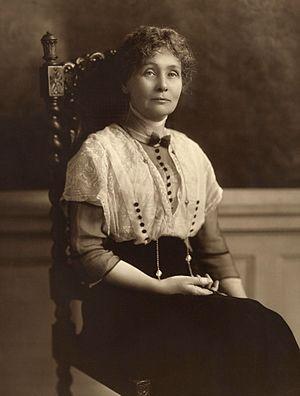
Emmeline Pankhurst, née Emiline Goulden à Manchester le 15 juillet 1858 et morte le 14 juin 1928, est une femme politique britannique féministe.
La Women's Social and Political Union souvent désignée par son sigle WSPU, est une organisation féministe créée en 1903 et dissoute en 1917, qui a milité en faveur du droit de vote des femmes au Royaume-Uni.